Syrianska FC

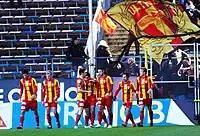
The Syrianska team, with supporters waving a flag behind them

Gefe Fans, the Syrianska FC fan club, was founded in 2002 by a group of supporters in Södertälje. "Gefe" means "wings", and refers to the wings in the flag of the Syriac-Aramean people. The club has fans worldwide, since it is considered the national team of the Syriac-Aramean people. The fan club, known for its tifos, takes responsibility for supporters around the arena and community efforts. Ultras 77 is a group of about 30 supporters who work with all tifo events during Syrianska FC games. During Gefe Fans' early years it was responsible for tifo events, but Ultras 77 was created when the supporter club merged with the football club.